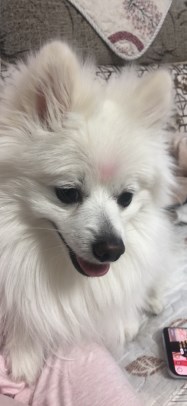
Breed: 1936-n000005-Pomeranian